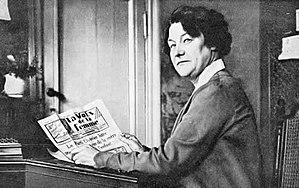
Lucie Dejardin lisant la Voix de la femme
Lucie Dejardin, née le 31 juillet 1875 à Grivegnée et morte le 28 octobre 1945 à Liège, est une femme politique, militante pacifiste et féministe belge. Elle est la première femme membre de la Chambre des représentants, par élection directe sous la bannière du Parti ouvrier belge pour l'arrondissement de Liège en 1929.